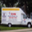
Label: truck